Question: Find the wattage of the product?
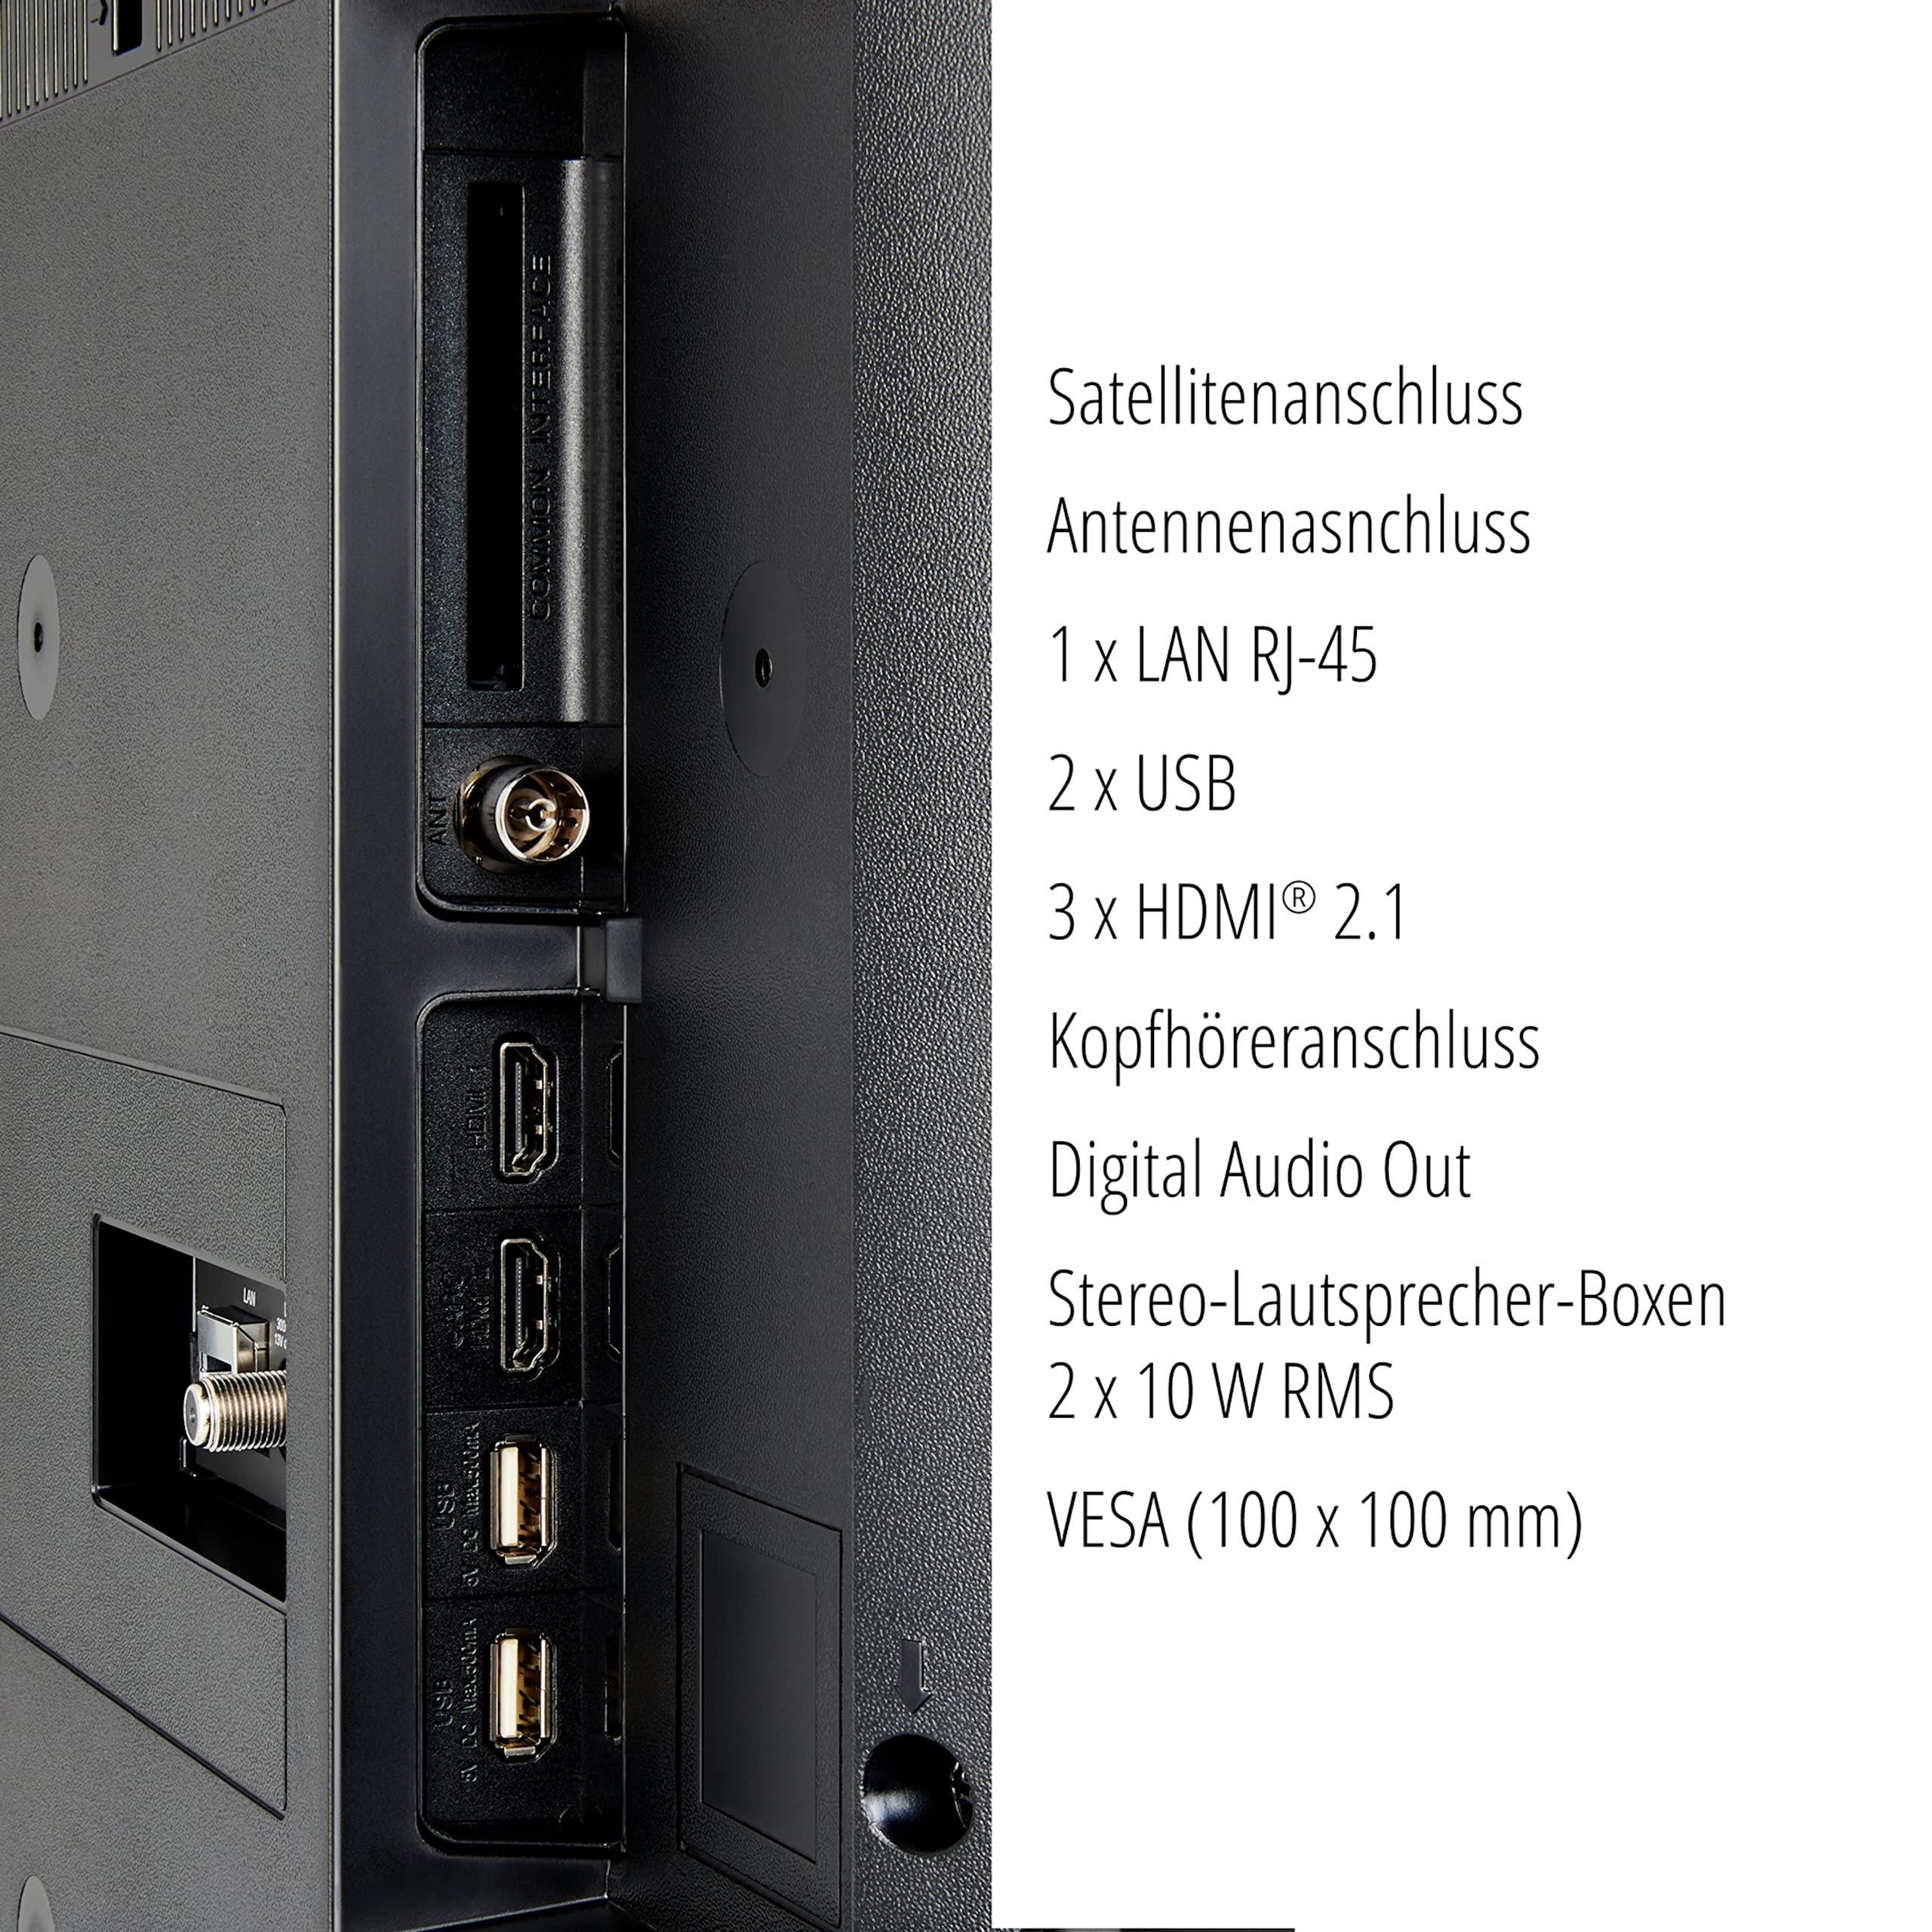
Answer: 10.0 watt